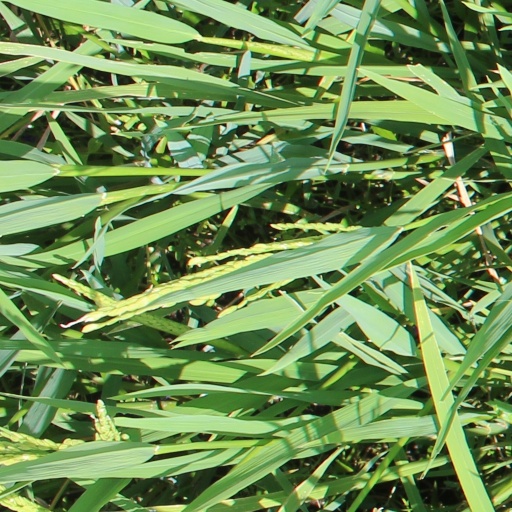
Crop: rice